Operation Denver

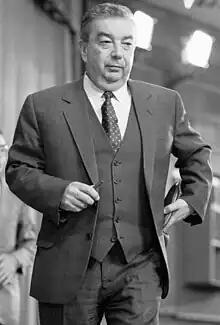
In 1992, Director of Russia's Foreign Intelligence Service (SVR) Yevgeny Primakov admitted that the KGB was behind the Soviet newspaper articles claiming that AIDS was created by the U.S. government.

Operation Denver (sometimes referred to as "Operation INFEKTION" from was an active measure disinformation campaign run by the KGB in the 1980s to plant the idea that the United States had invented HIV/AIDS as part of a biological weapons research project at Fort Detrick, Maryland. Historian Thomas Boghardt popularized the codename "INFEKTION" based on the claims of former East German Ministry for State Security (Stasi) officer , who claimed that the Stasi codename for the campaign was either "INFEKTION" or perhaps also "VORWÄRTS II" ("FORWARD II"). However, historians Christopher Nehring and Douglas Selvage found in the former Stasi and Bulgarian State Security archives materials that prove the actual Stasi codename for the AIDS disinformation campaign was Operation Denver. The operation involved "an extraordinary amount of effort – funding radio programs, courting journalists, distributing would-be scientific studies", and even became the subject of a report by Dan Rather on the "CBS Evening News".